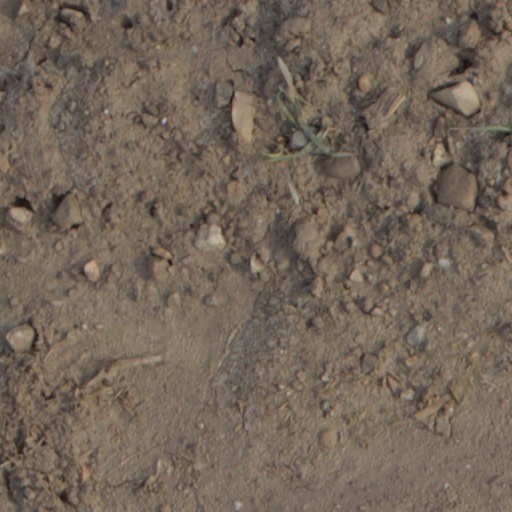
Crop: wheat